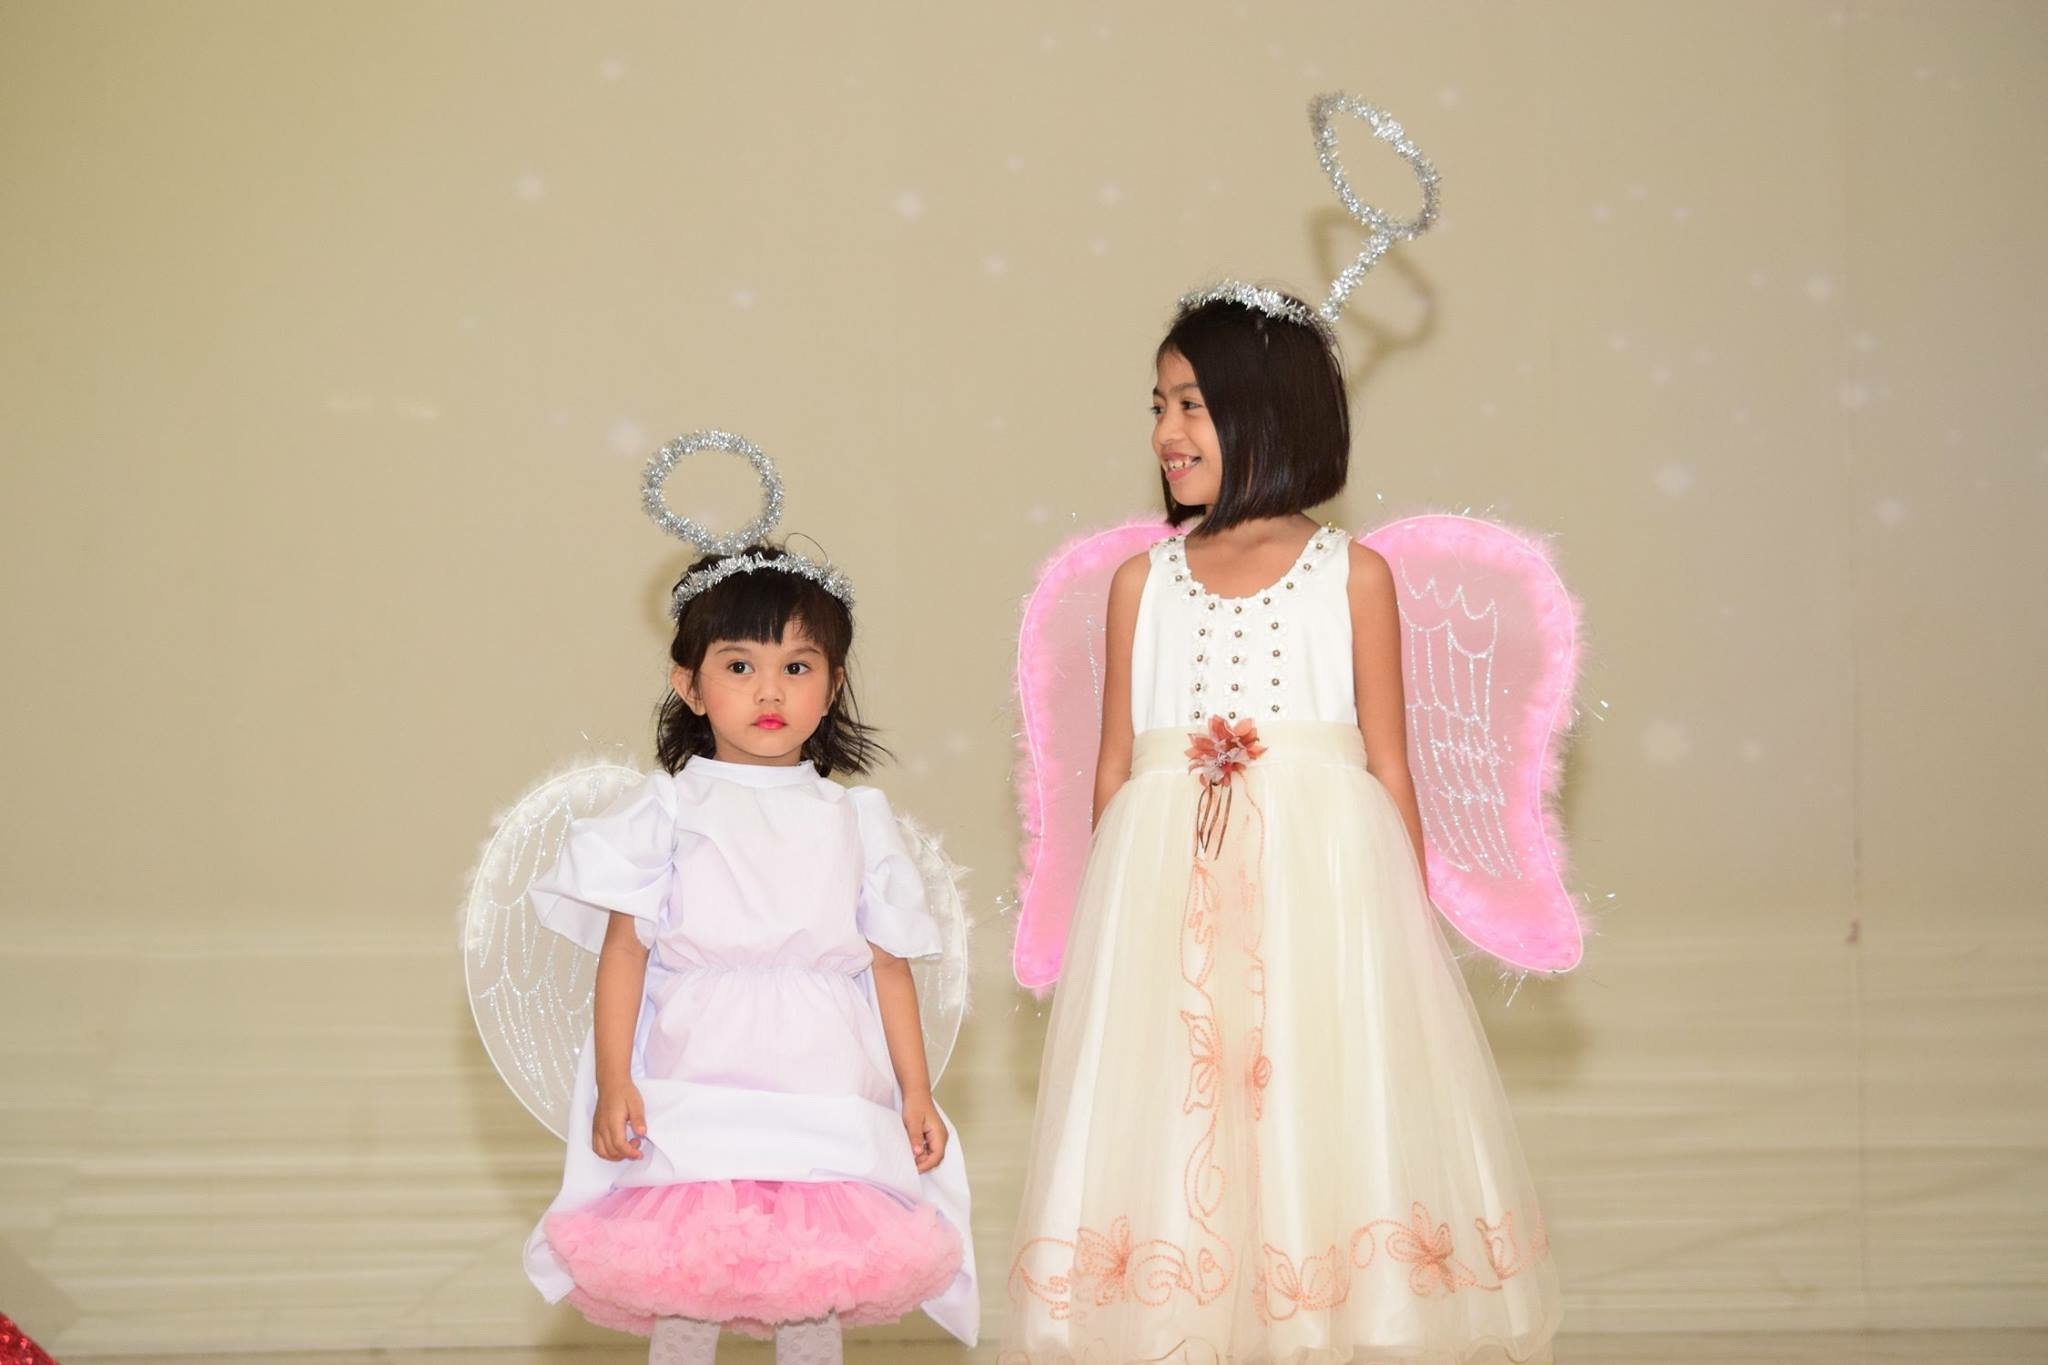
girl, cute, child, pink, marriage, product, textile, kids, angel, ceremony, children, cool image, dress, happiness, performance, boys, skin, costume, cool photo, angels, halo, gown, flower girl, bridal clothing, hair accessory, wedding ceremony supply